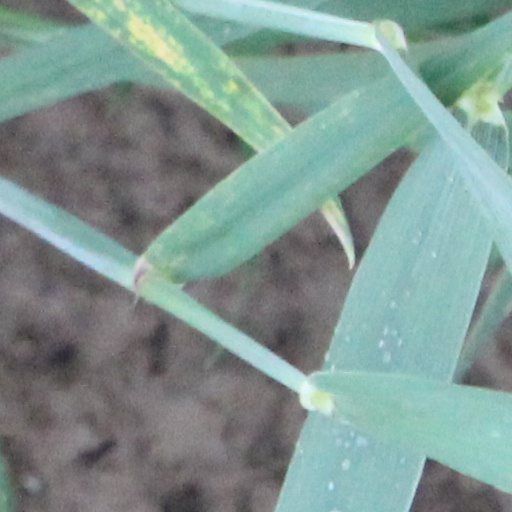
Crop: wheat